Anzio

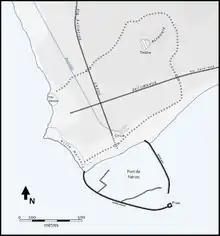
Plan of Antium

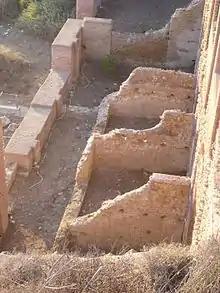
Library of the imperial villa

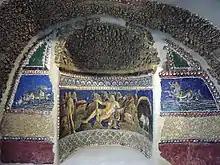
Mosaic from the nymphaeum

The symbol of Anzio is the goddess Fortuna, in reference to her veneration in the ancient Antium, whose territory Anzio occupies a very important part; so that it retains the heritage of the ancient town in archaeological terms: the settlement of Antium, over the centuries, was certainly present in the area of modern Anzio (the Capo d'Anzio).